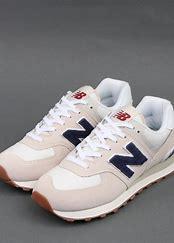
Brand: New
Model: Balance Classics